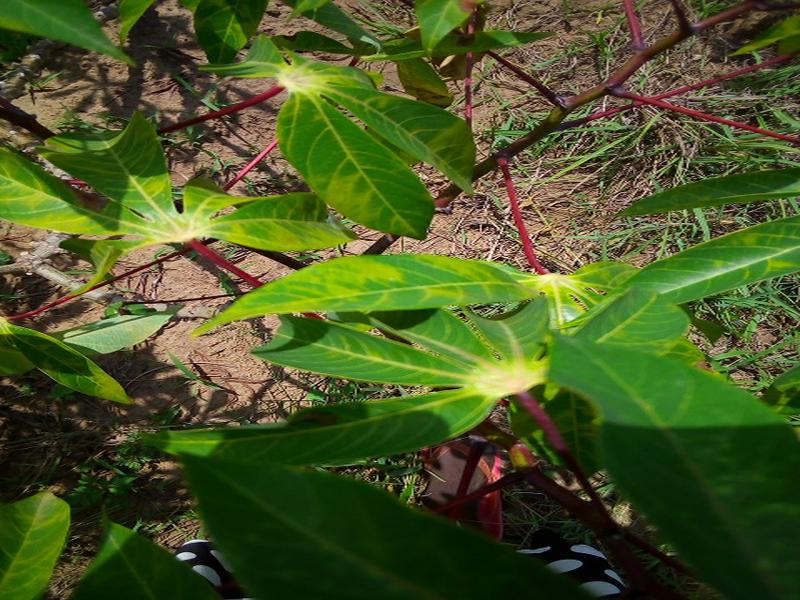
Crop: cassava
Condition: brown_streak_disease